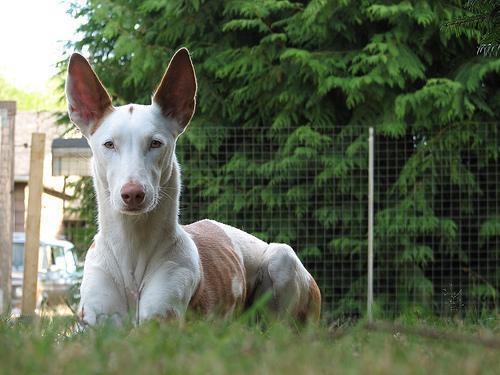
Ibizan_hound